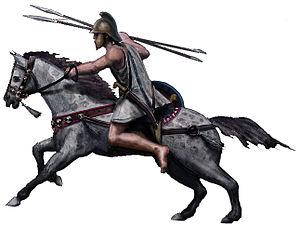
Les guerres illyriennes sont une série de guerres qui opposent la République romaine à différentes tribus illyriennes entre 229 et 168 av. J.-C.. Le conflit est composé de trois campagnes militaires bien distinctes : la première contre la Reine Teuta, la deuxième contre Démétrios de Pharos et la troisième contre le roi Gentius.